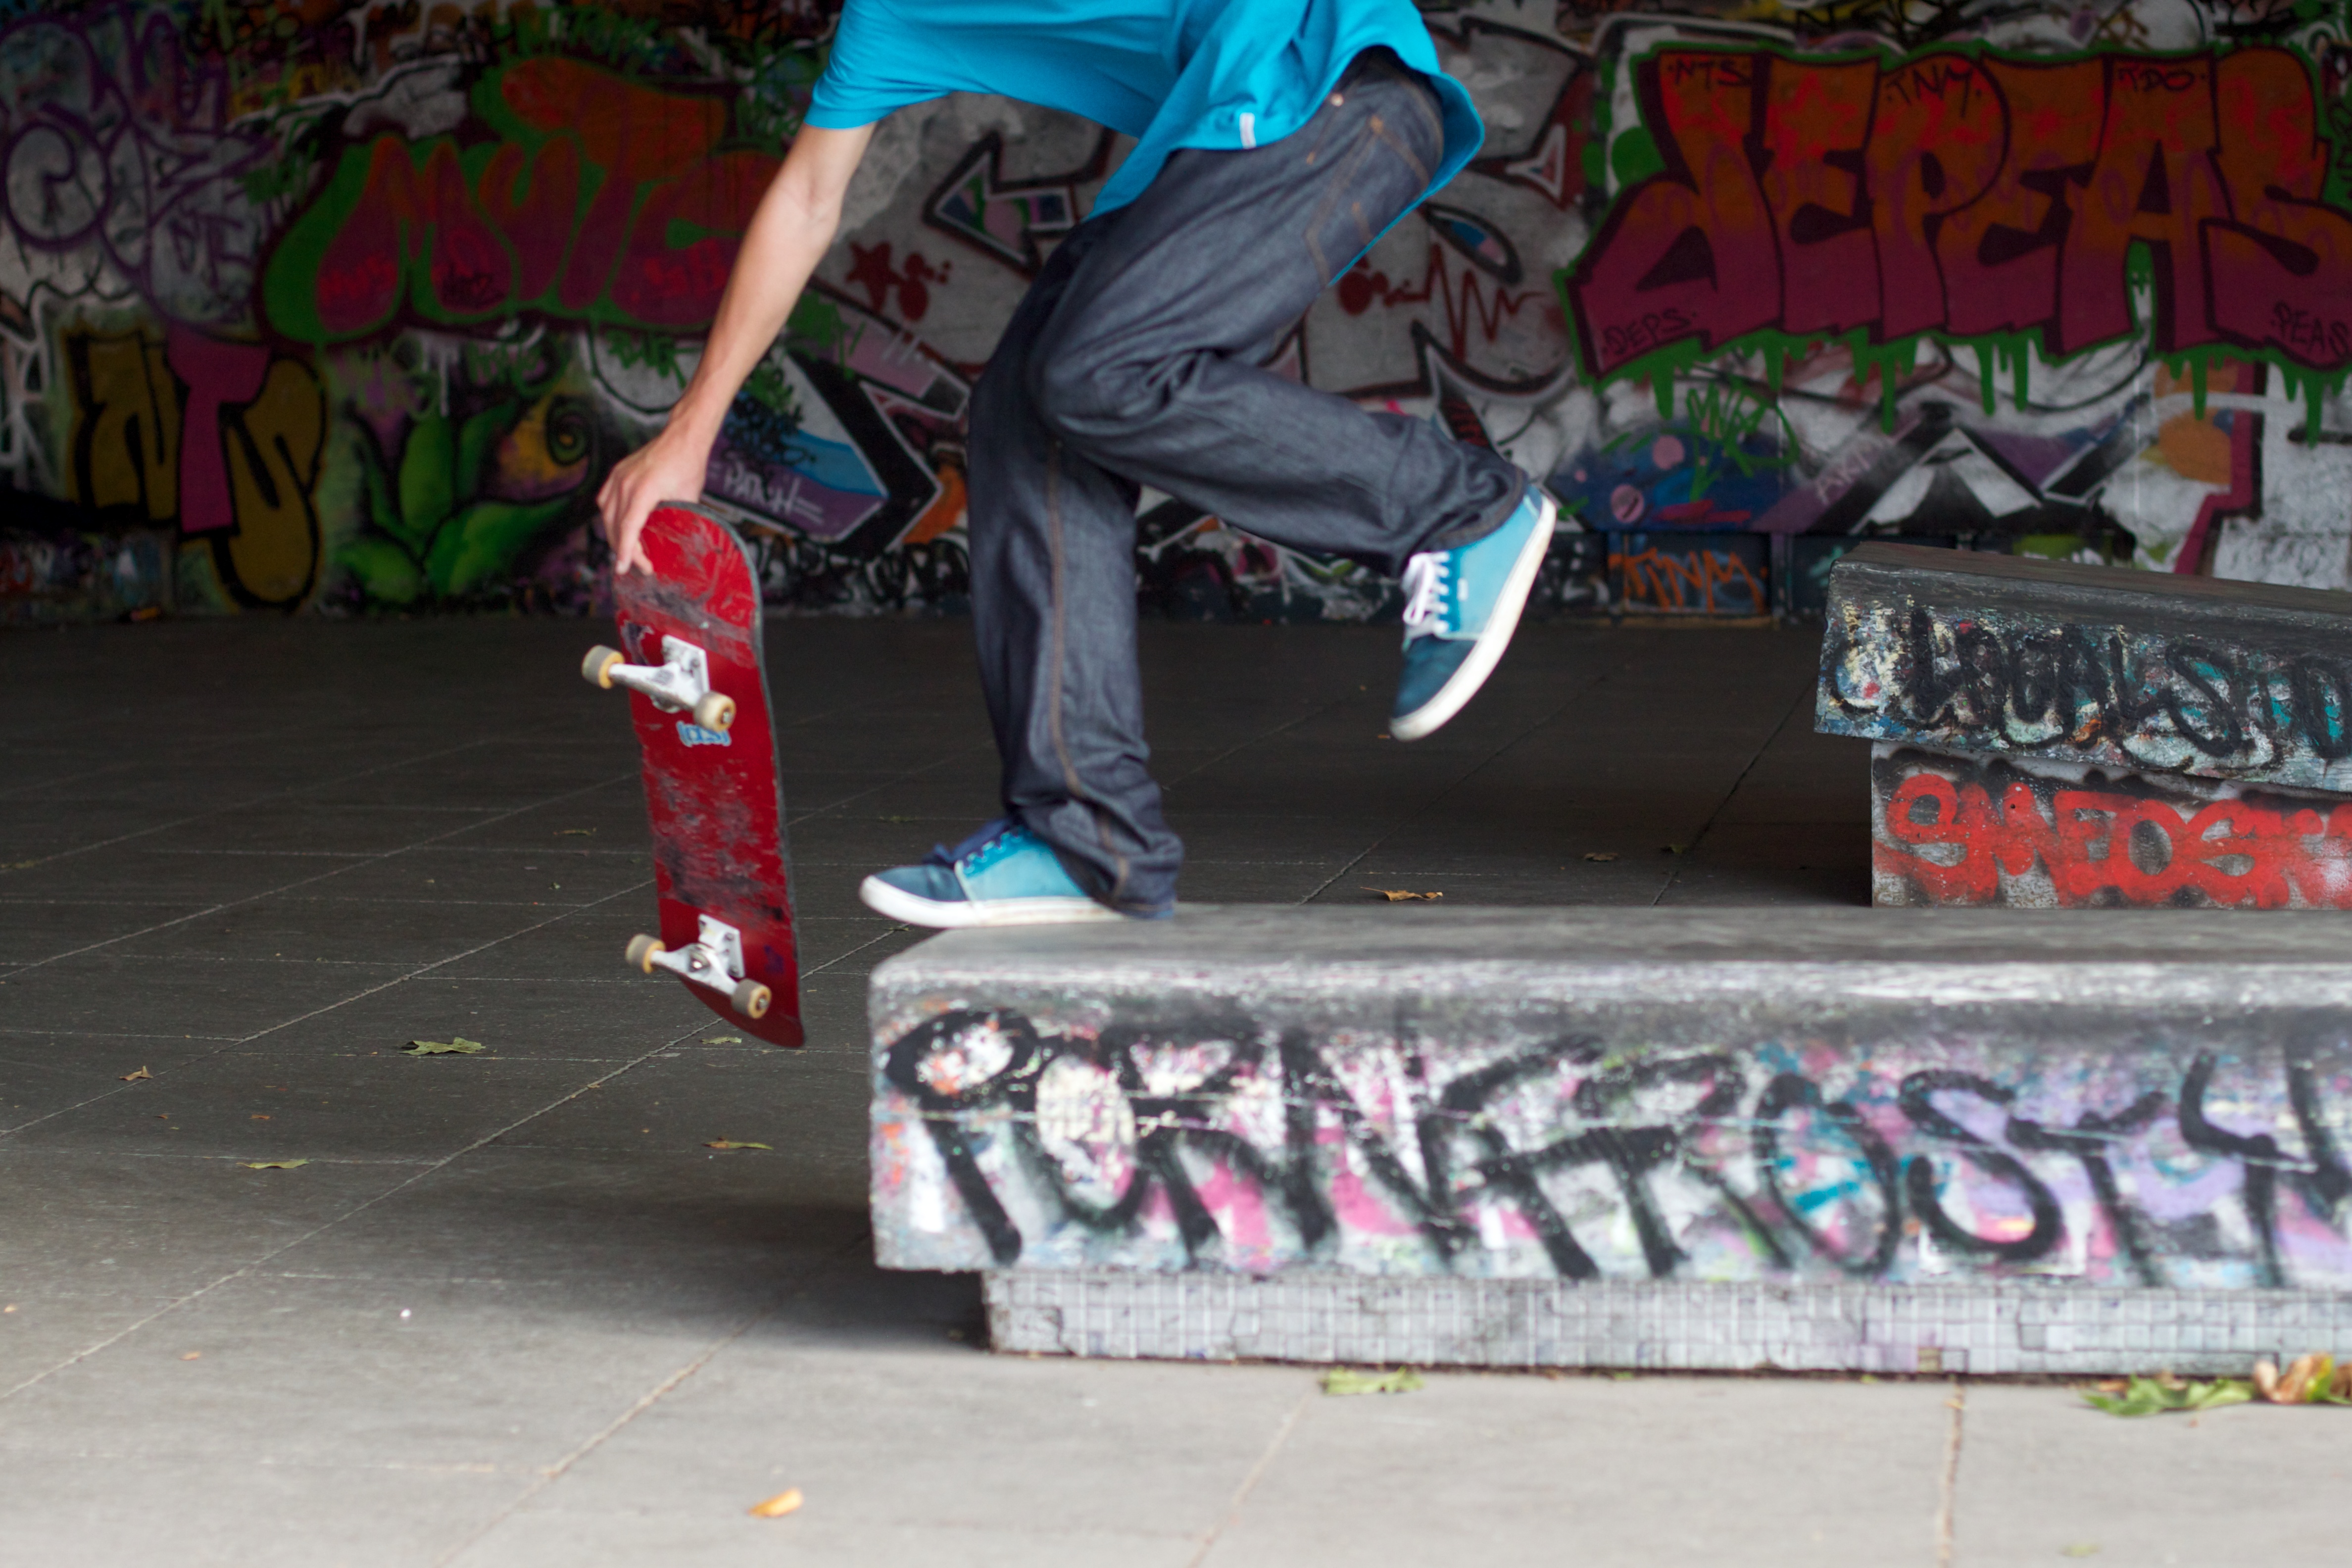
street, graffiti, street art, art